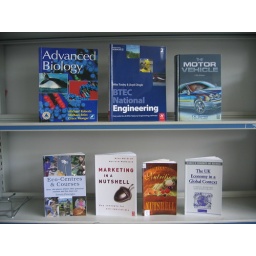
Move your mouse over each book cover and click on the link to search the library catalogue.